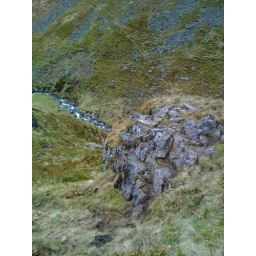
Entry rock and river below